Savoia-Marchetti SM.79 Sparviero

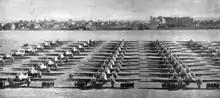
Lines of parked SM.79s

The 12° "Stormo" (Wing) was the first to be equipped with the SM.79, starting in early 1936, and was involved in the initial evaluation of the bomber, which continued throughout 1936. The Wing went operational on 1 May 1936 with the SM.79 successfully completing torpedo launches from a target distance of in August 1936. The torpedo bomber variant was much more unstable and harder to control than the civilian version (and much less precise than its successor, the SM.81). Its capabilities were still being explored when the Spanish Civil War broke out, and a number of SM.79s were dispatched to support the Nationalists.